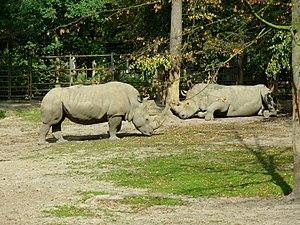
Le Rhinocéros blanc est la seule espèce actuelle du genre Ceratotherium, l'un des quatre genres de rhinocéros.